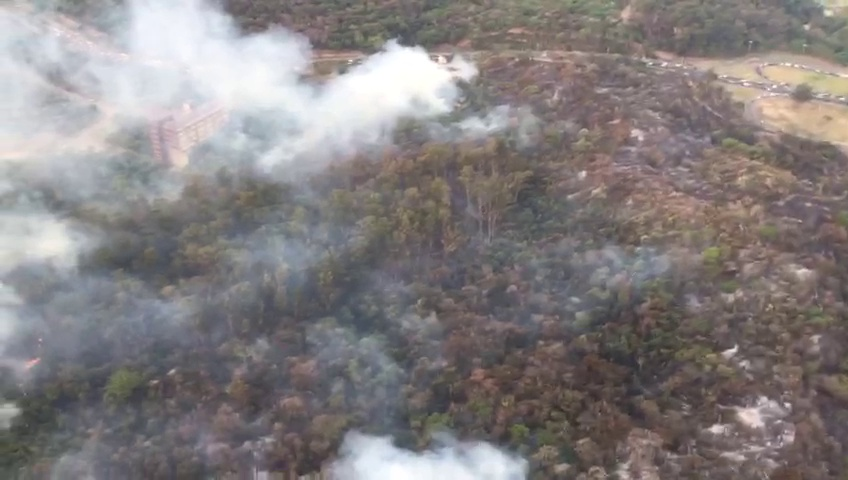
Fire: no
Smoke: yes